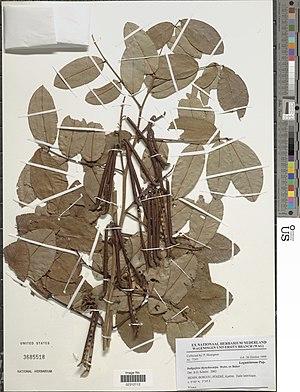
Indigofera rhynchocarpa Object Details Biogeographical Region 22 - West Tropical Africa Collector P. Houngnon Record Last Modified 29 Dec 2017 Specimen Count 1 Collection Date 26 Oct 1999 Barcode 02312112 USNM Number 3685518 Place Perere, Kpebie, Borgou, Benin, Africa Published Name Indigofera rhynchocarpa Taxonomy Plantae Dicotyledonae Rosales Fabaceae Faboideae NMNH - Botany Dept. Record ID nmnhbotany_13323251 Usage of Metadata (Object Detail Text) CC0 GUID (Link to Original Record) http://n2t.net/ark:/65665/3d155fc35-55b3-4a96-9fdf-165dd092d680
Indigofera rhynchocarpa est une espèce de plantes de la famille des Fabaceae et du genre Indigofera, présente en Afrique tropicale.
Pébié est l'un des six arrondissements de la commune de Pèrèrè dans le département du Borgou au Bénin.